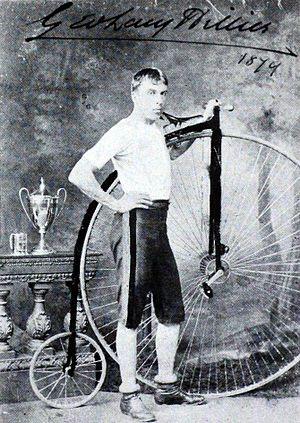
George Lacy Hillier né le 6 juin 1856 à Sydenham, dans la banlieue de Londres et mort le 11 février 1941 à Londres est un coureur cycliste anglais, pionnier du cyclisme, athlète britannique, journaliste sportif et auteur d'ouvrages sur le cyclisme. Il a été l'un des fondateurs du Chichester and District Motorcycle Club dont il fut président. Il était membre également d'autres clubs sportifs et secrétaire pour l'organisation des courses du London County Cycling and Athletic Club. à ce titre, il est à l’origine de la construction, en 1891, du vélodrome de Herne Hill, au sud de Londres.